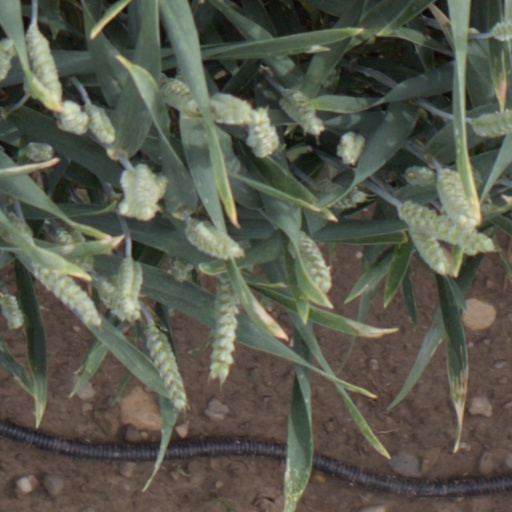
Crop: wheat